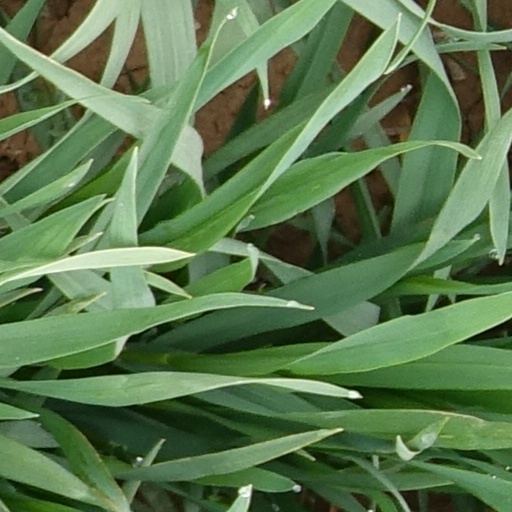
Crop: wheat